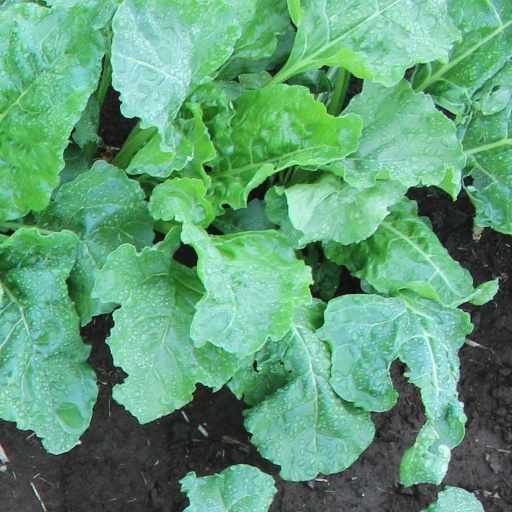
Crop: sugar beet